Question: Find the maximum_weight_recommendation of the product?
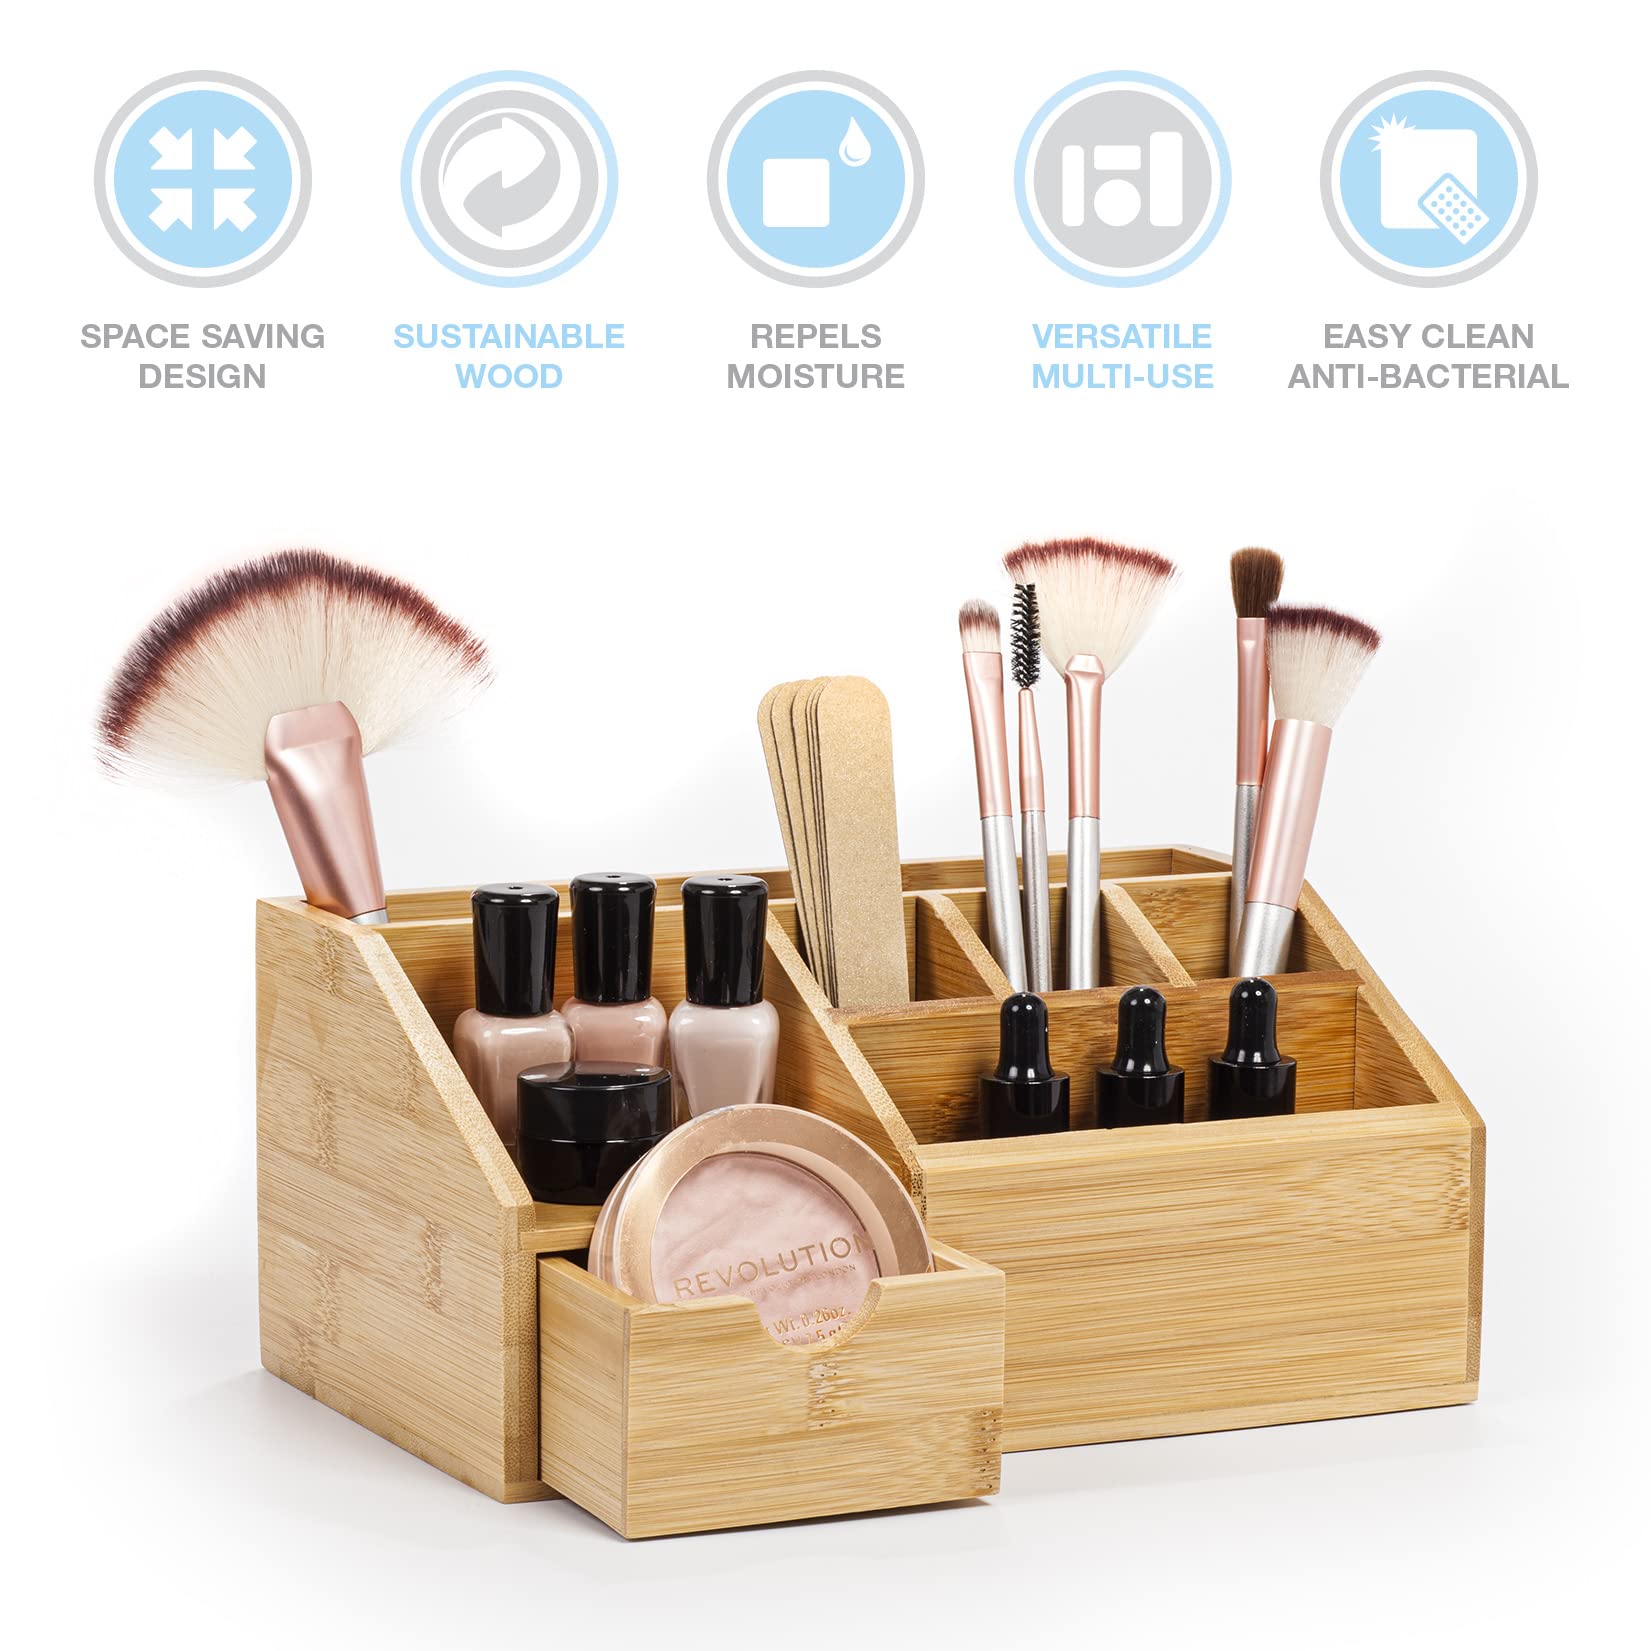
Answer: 26.0 ounce